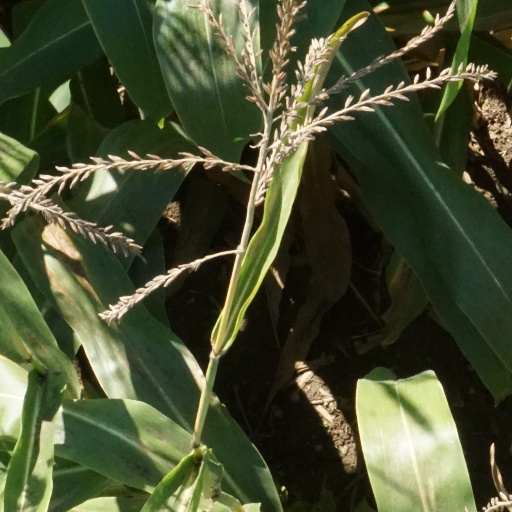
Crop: maize; corn